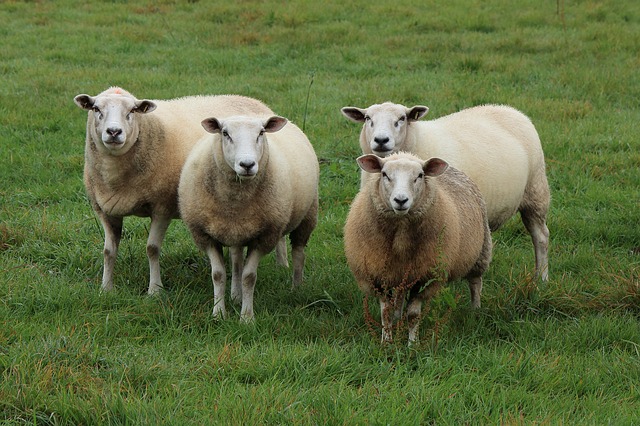
Label: pecora